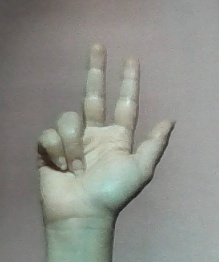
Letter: al